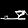
Label: Sandal